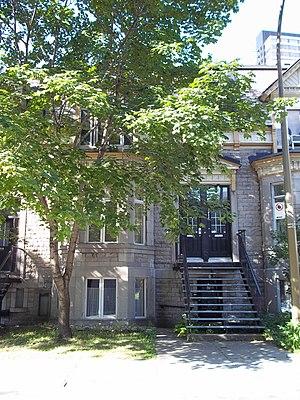
Maison Thomas-Fraser, 2040, rue Jeanne-Mance, Montréal
Cet article recense les lieux patrimoniaux de Montréal inscrit au répertoire des lieux patrimoniaux du Canada, qu'ils soient de niveau provincial, fédéral ou municipal.